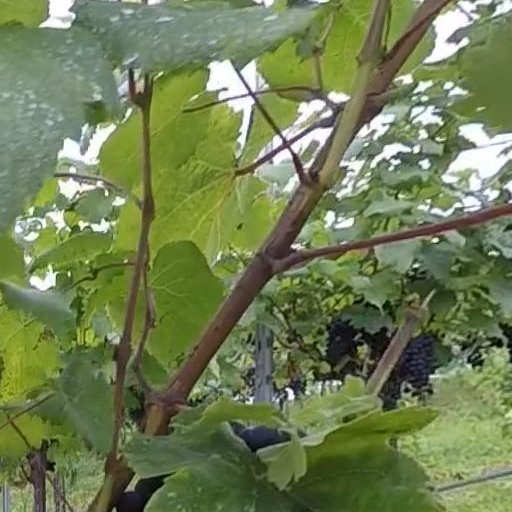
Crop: grape